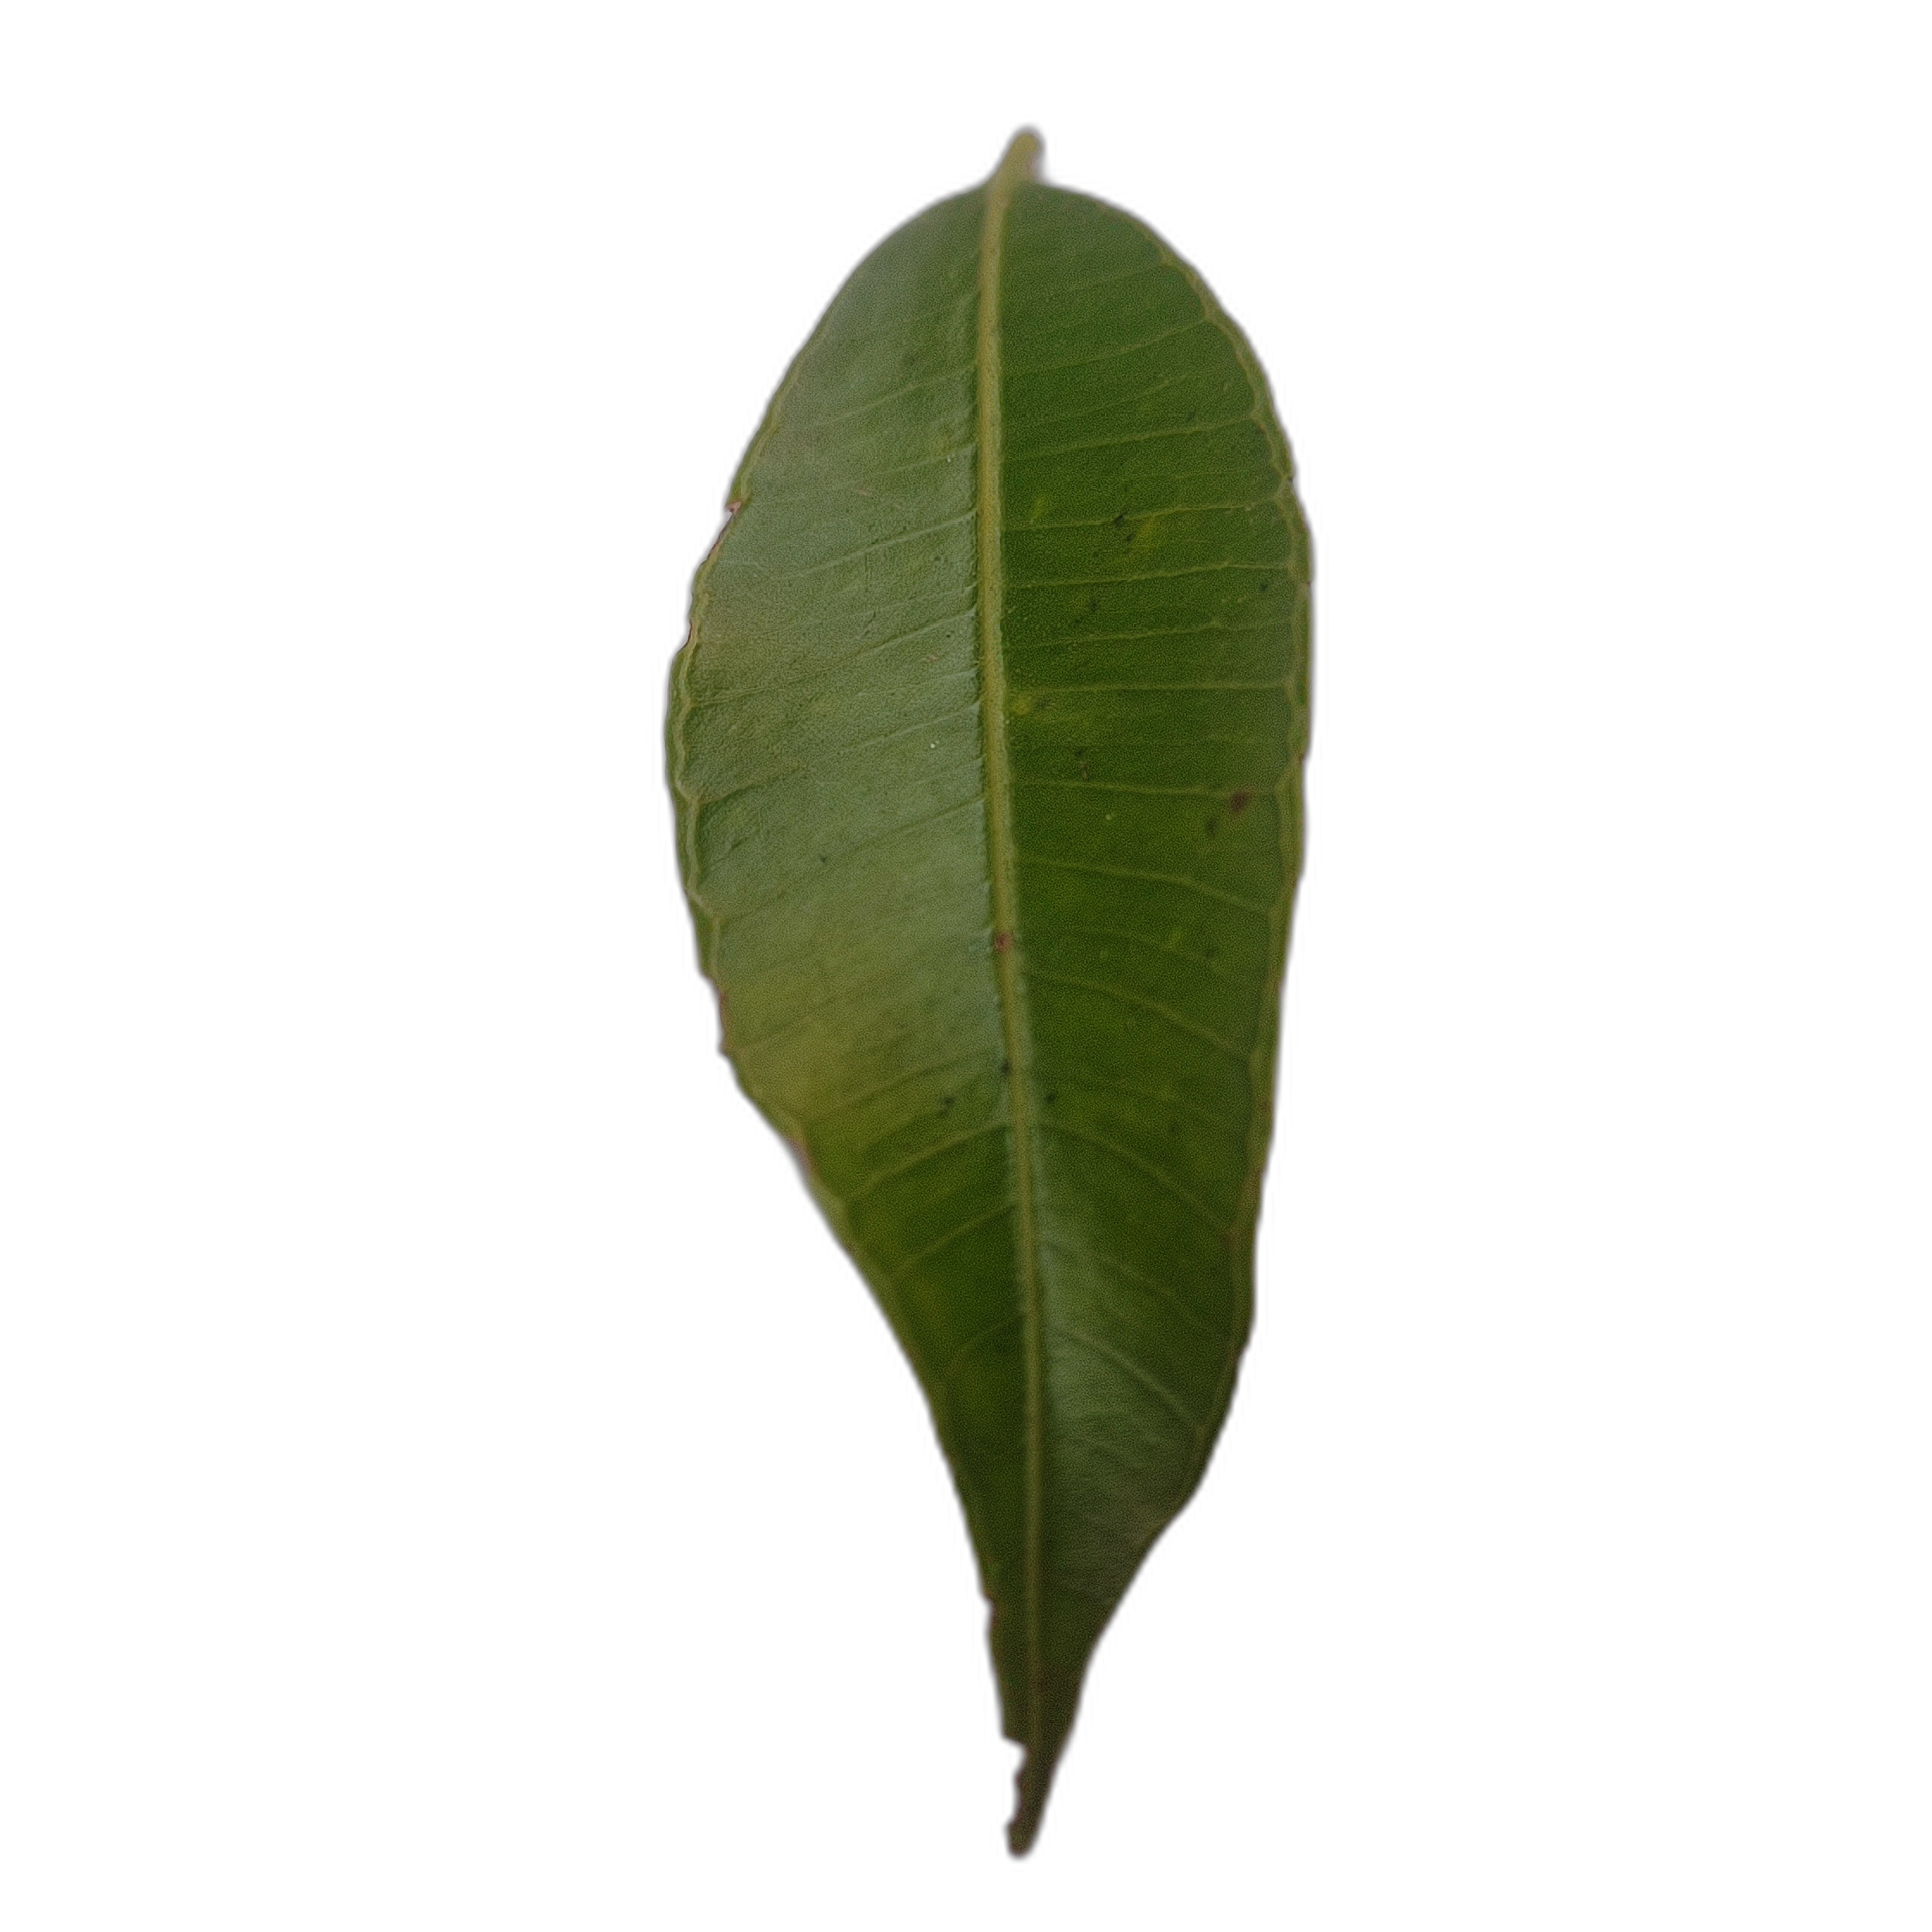
Label: healthy